President of Azerbaijan

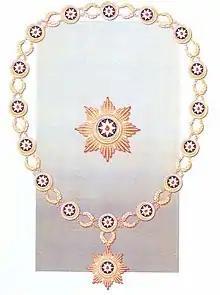
Badge of the President.

The badge of the president (Prezidentinin döş nişanı) was approved by decree on September 15, 2008. It is in the shape of an octagonal star made of 18 carat gold, placed in a circle with a diameter. In the center is a mined image of the State Emblem of Azerbaijan, which is surrounded by two rings and 60 diamonds are lined up between the rings.